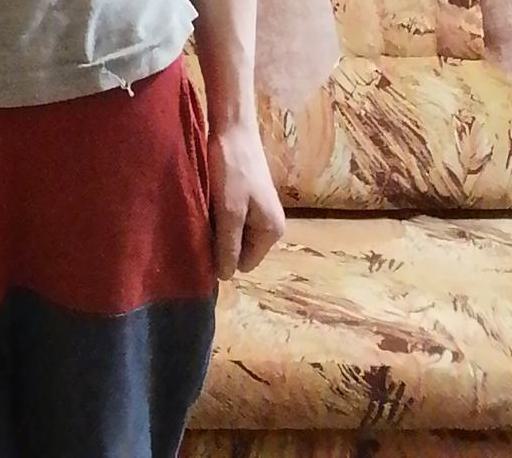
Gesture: no_gesture